Chipeta

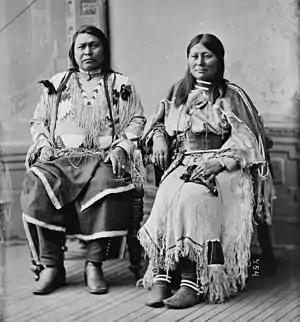
Chipeta and her husband Chief Ouray,wearing a shirt she beaded

In 1859, Chipeta married Chief Ouray of the Uncompahgres, becoming his second wife. His first wife had died and their child was kidnapped by Plains Indians. Ouray was ten years older than Chipeta, and at age 16, she was the youngest of his wives. Chipeta adopted four children and raised them as her own. She is generally thought to have never bore children, one account is that she had one son who was stolen by a band of Kiowas.